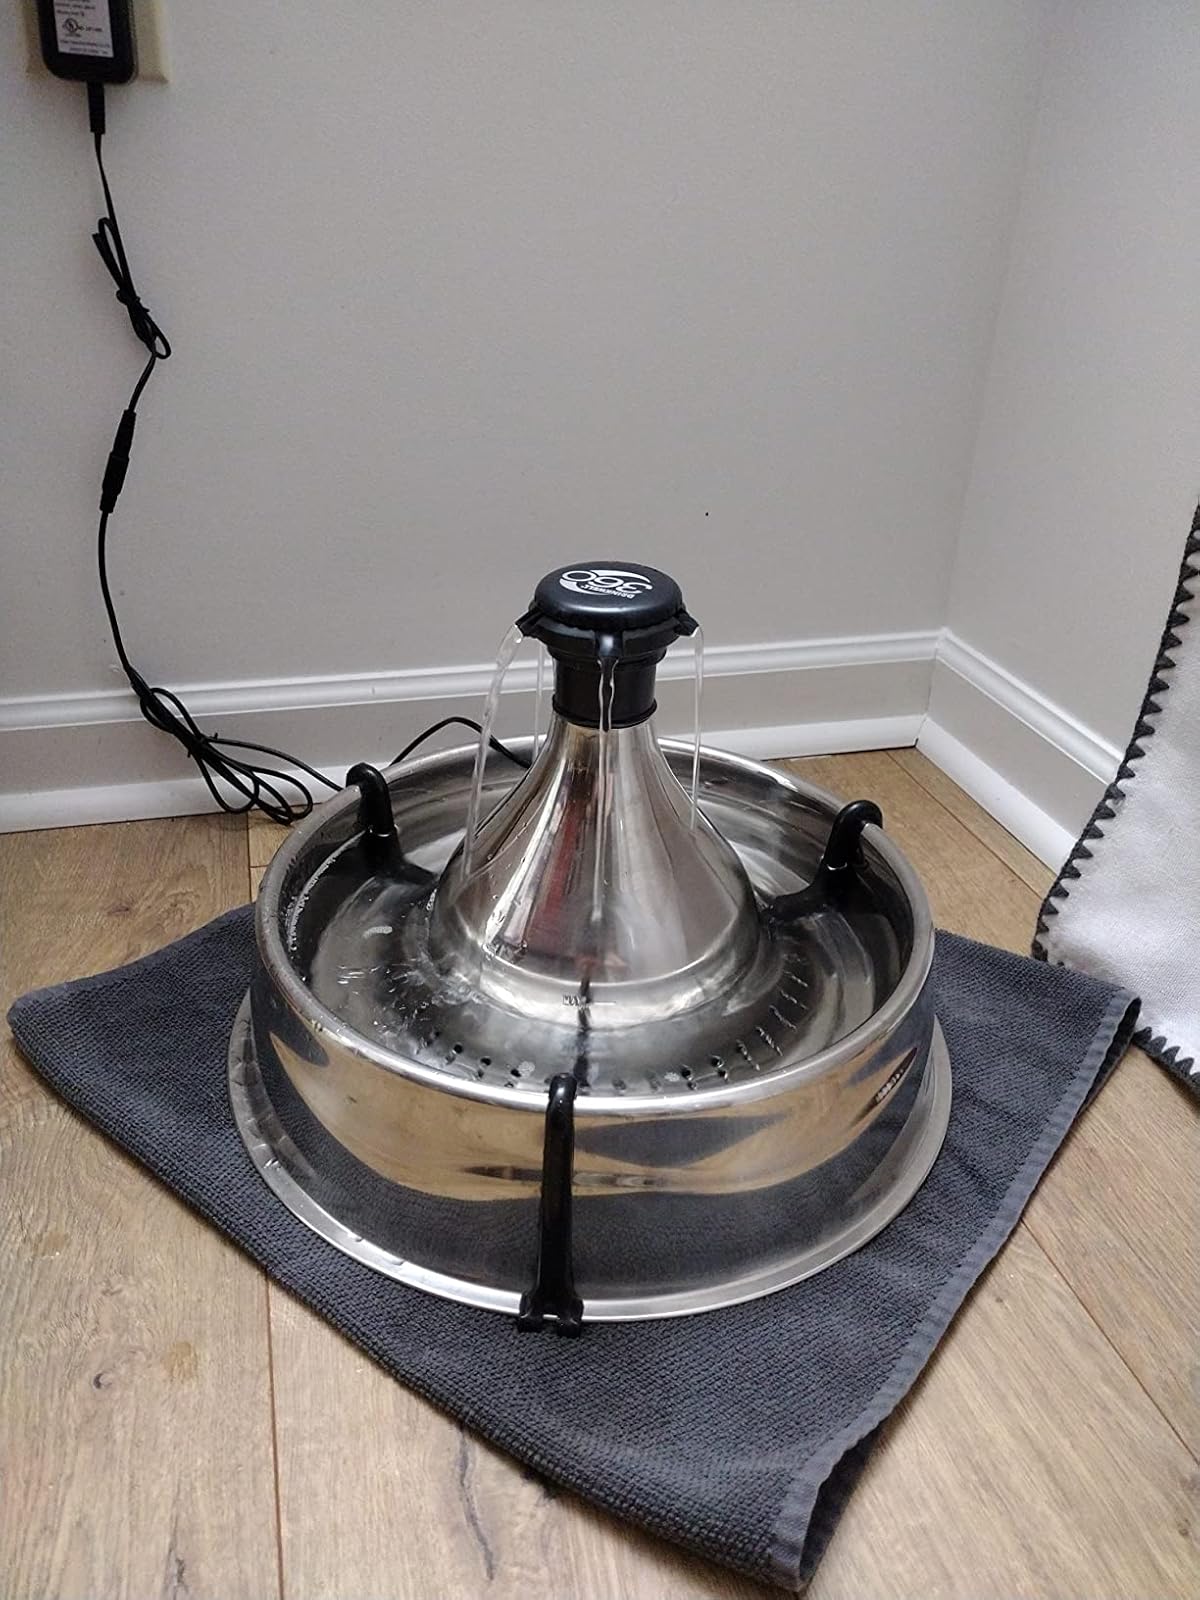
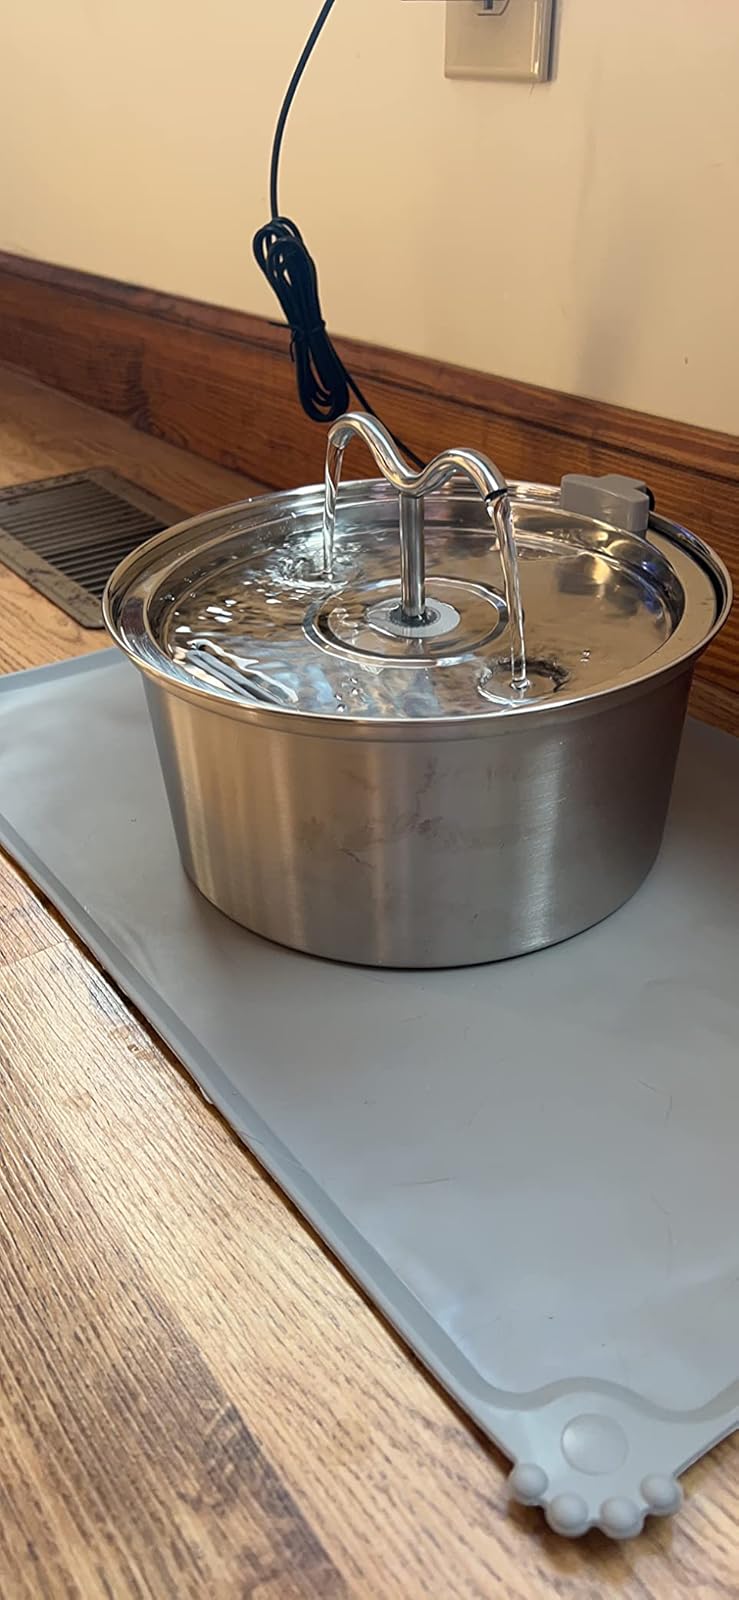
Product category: items_bowl
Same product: no